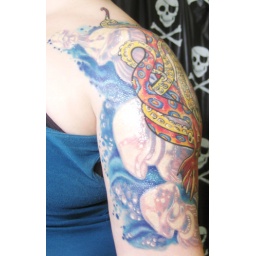
19 hours of work.. Jelly fish red area is UV ink that only shows up under black light